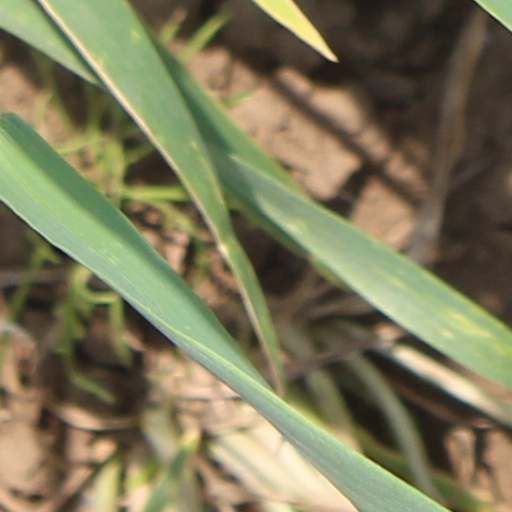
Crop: wheat